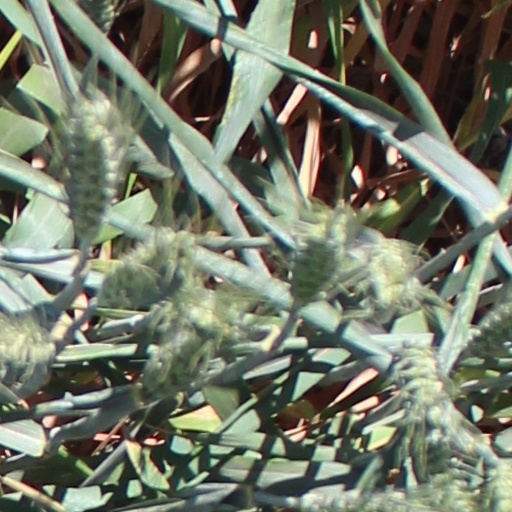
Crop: wheat